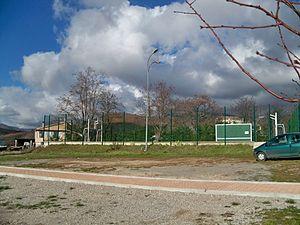
terrain de Basketball à Lardiers, Alpes de Haute Provence
La montagne de Lure est une montagne des Préalpes de Haute-Provence, située dans le département des Alpes-de-Haute-Provence. Elle appartient à la même formation géologique que le plateau d'Albion, qu'elle jouxte, et le mont Ventoux. Cette chaîne s'allonge sur 42 kilomètres de long, culmine au signal de Lure et présente un relief très contrasté entre l'adret calcaire, coupé de combes et de vallons, et l'ubac marneux, où s'accumulent monts et ravins.
Lardiers est une commune française, située dans le département des Alpes-de-Haute-Provence en région Provence-Alpes-Côte d'Azur.